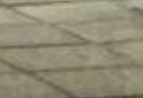
Surface type: concrete plates